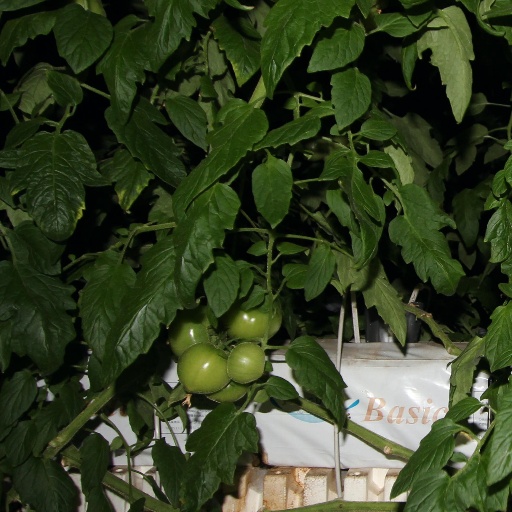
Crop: tomato